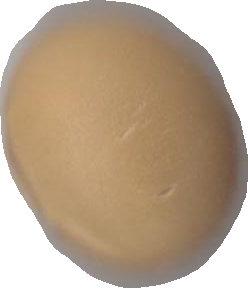
Variety: Dega